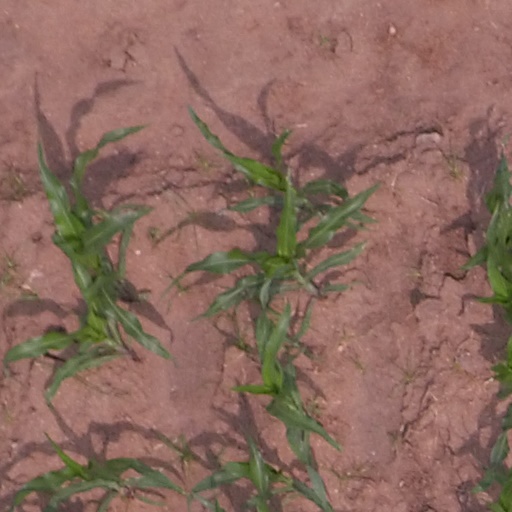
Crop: maize; corn